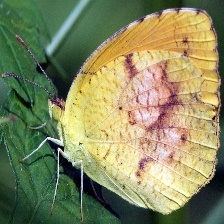
Species: SLEEPY ORANGE
Butterfly family (ImageNet category): sulphur_butterfly